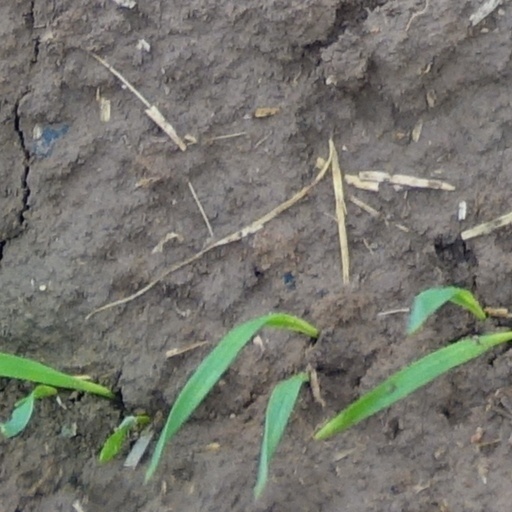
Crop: wheat